History of the United States Air Force

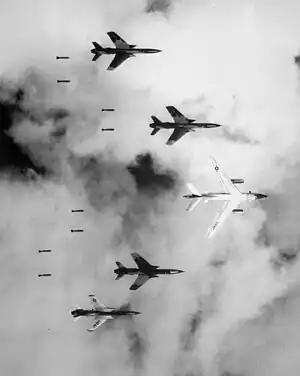
A U.S. B-66 Destroyer and four F-105 Thunderchiefs dropping bombs on North Vietnam in 1966

The USAF was heavily deployed during the Vietnam War. The first bombing raids against North Vietnam occurred in 1964, following the Gulf of Tonkin Incident. In March 1965, a sustained bombing campaign began, code-named Operation Rolling Thunder. This campaign's purpose was to destroy the will of the North Vietnamese to fight, destroy industrial bases and air defenses, and to stop the flow of men and supplies down the Ho Chi Minh Trail, while forcing North Vietnam into peace negotiations. The USAF dropped more bombs in all combat operations in Vietnam during the period 1965–68 than it did during World War II, and the Rolling Thunder campaign lasted until the U.S. presidential election of 1968. Except for heavily damaging the North Vietnamese economy and infrastructure, Rolling Thunder failed in its political and strategic goals.